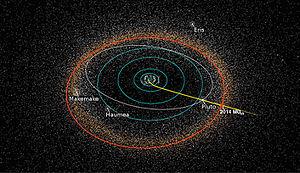
(486958) Arrokoth est un objet classique de la ceinture de Kuiper. Il s'agit d'une planète mineure binaire à contact qui mesure 33,5 kilomètres de long sur 19,5 de large.